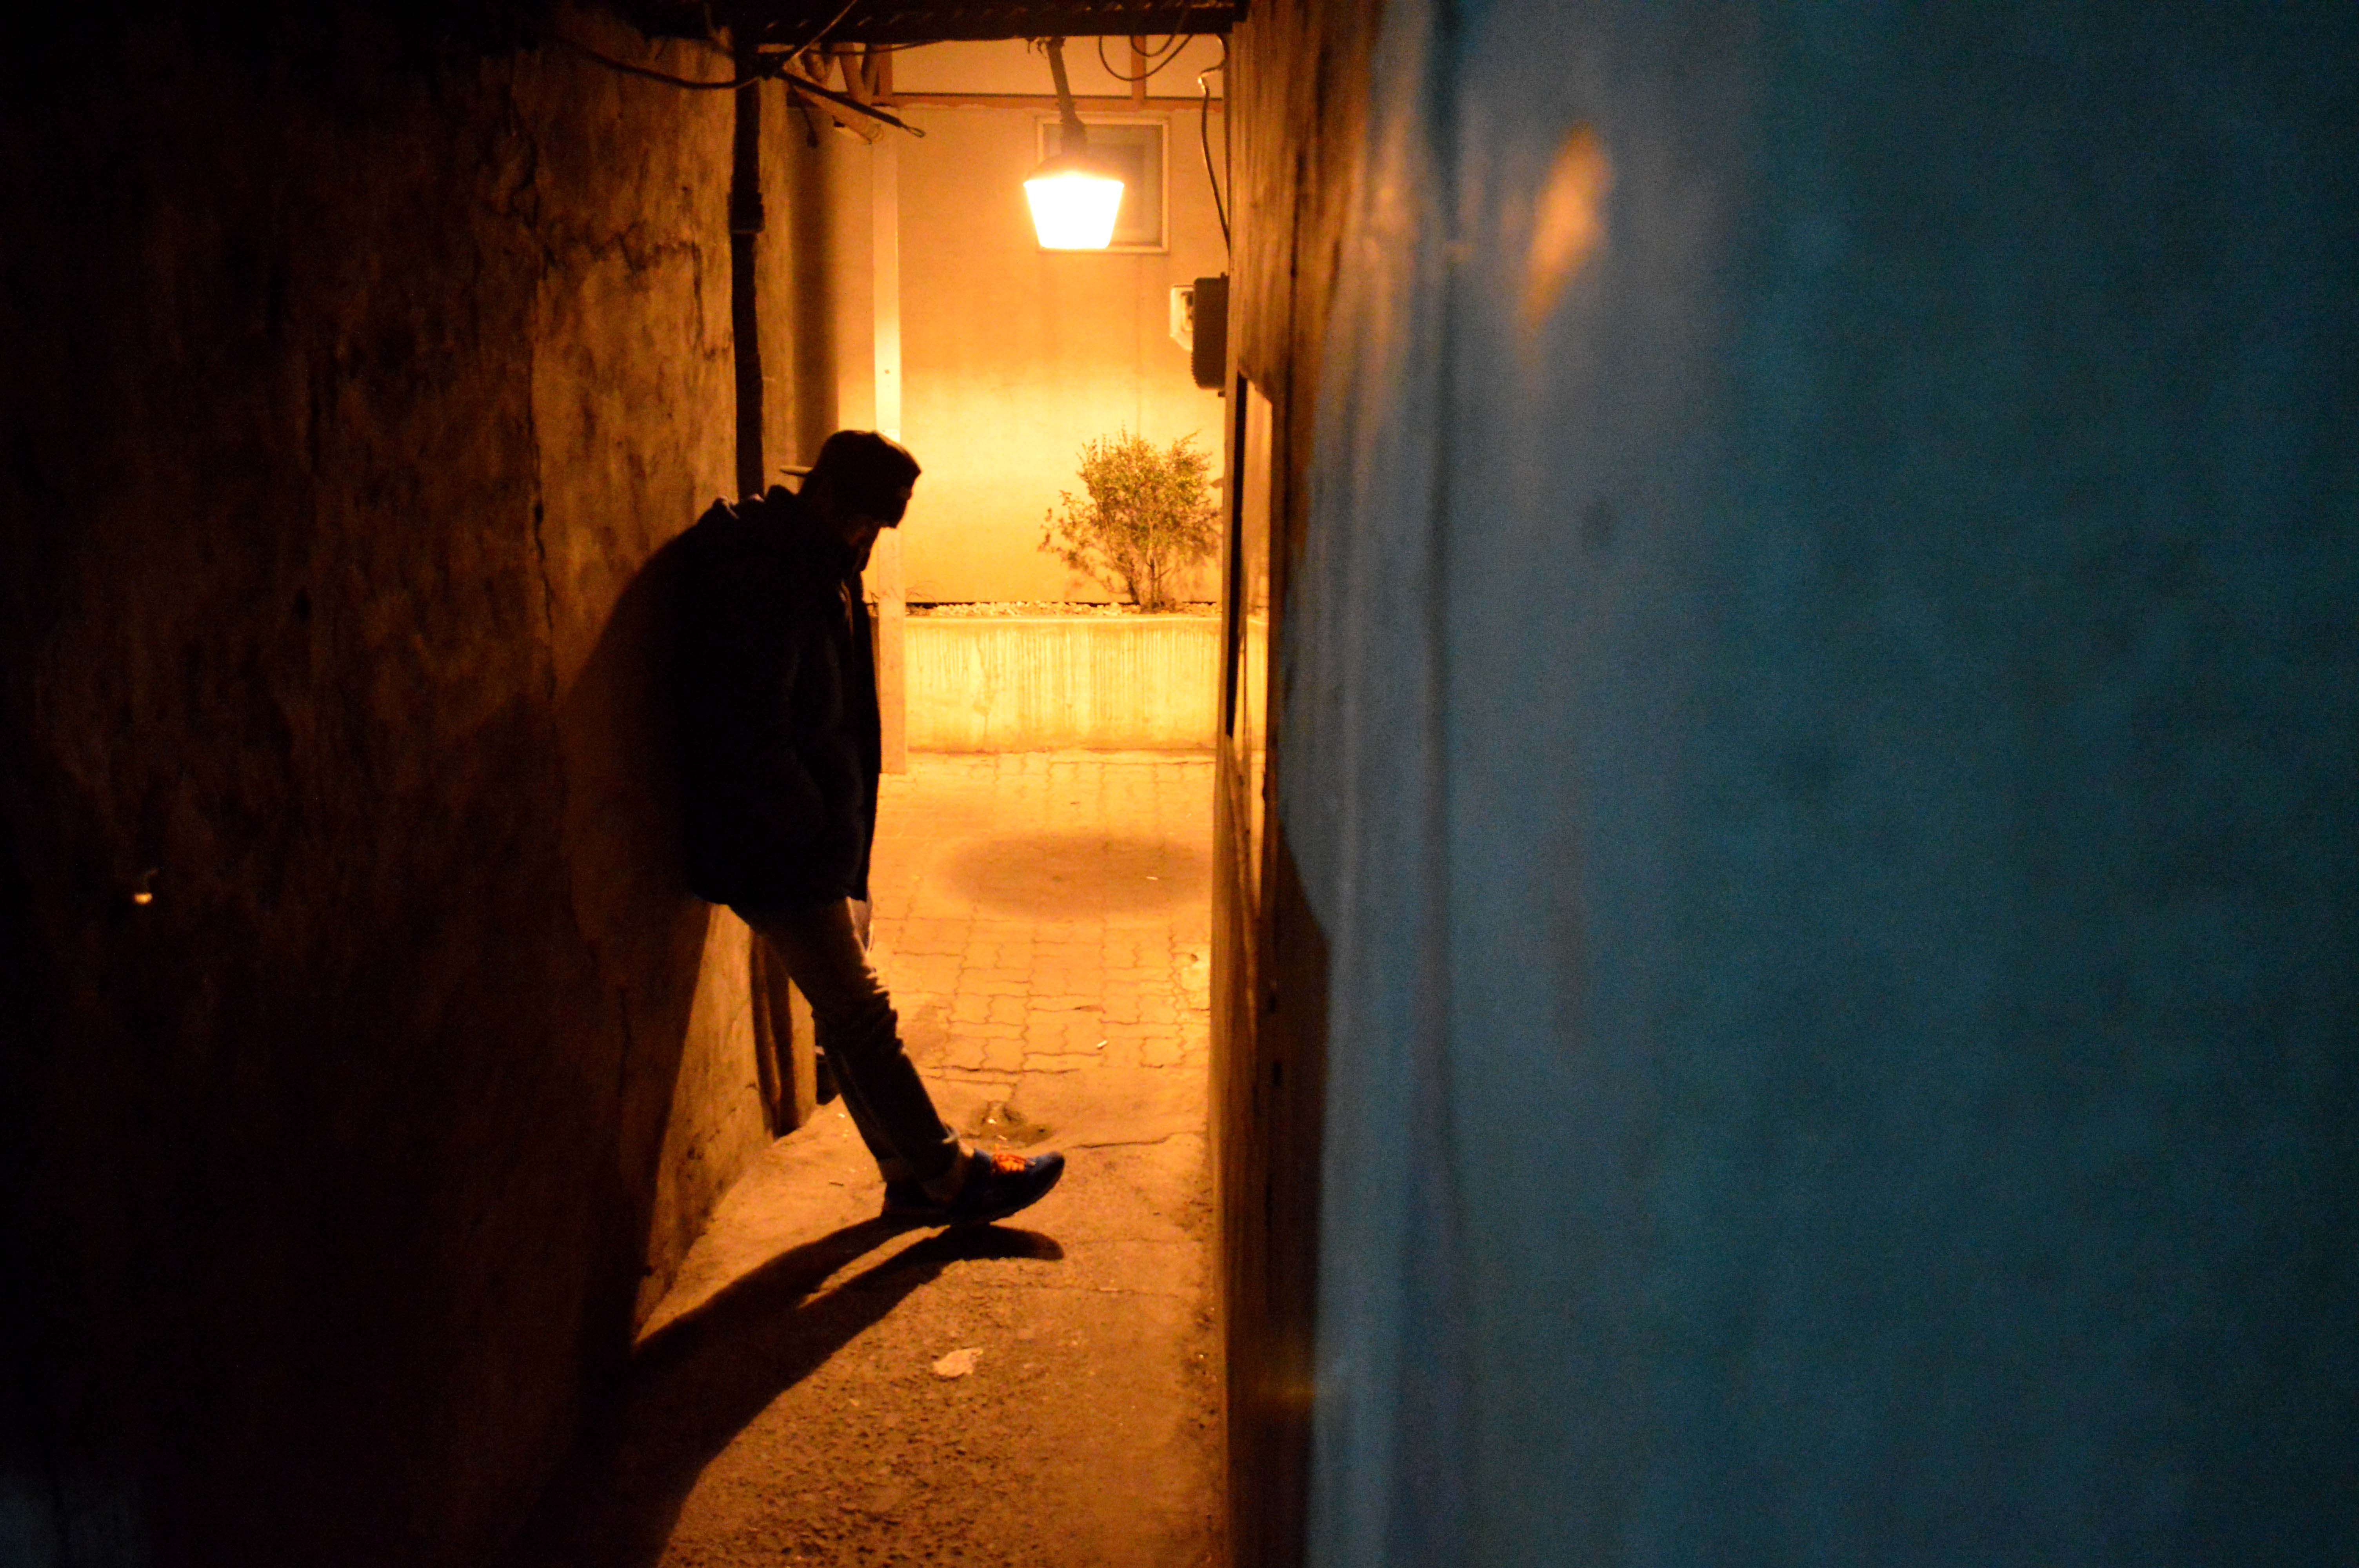
man, winter, light, night, sunlight, alley, color, shadow, darkness, snapshot, desolation, tabitha, i think, this star